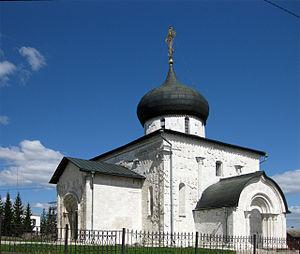
Iouriev-Polski est une ville de l'oblast de Vladimir, en Russie, et le centre administratif du raïon de Iouriev-Polski. Sa population s'élevait à 19 319 habitants en 2013. Située sur l'Anneau d'or de Russie le Monastère Saint-Michel-Archange et la Cathédrale Saint-Georges, Iouriev-Polski sont les deux édifices les plus remarquables de la ville.